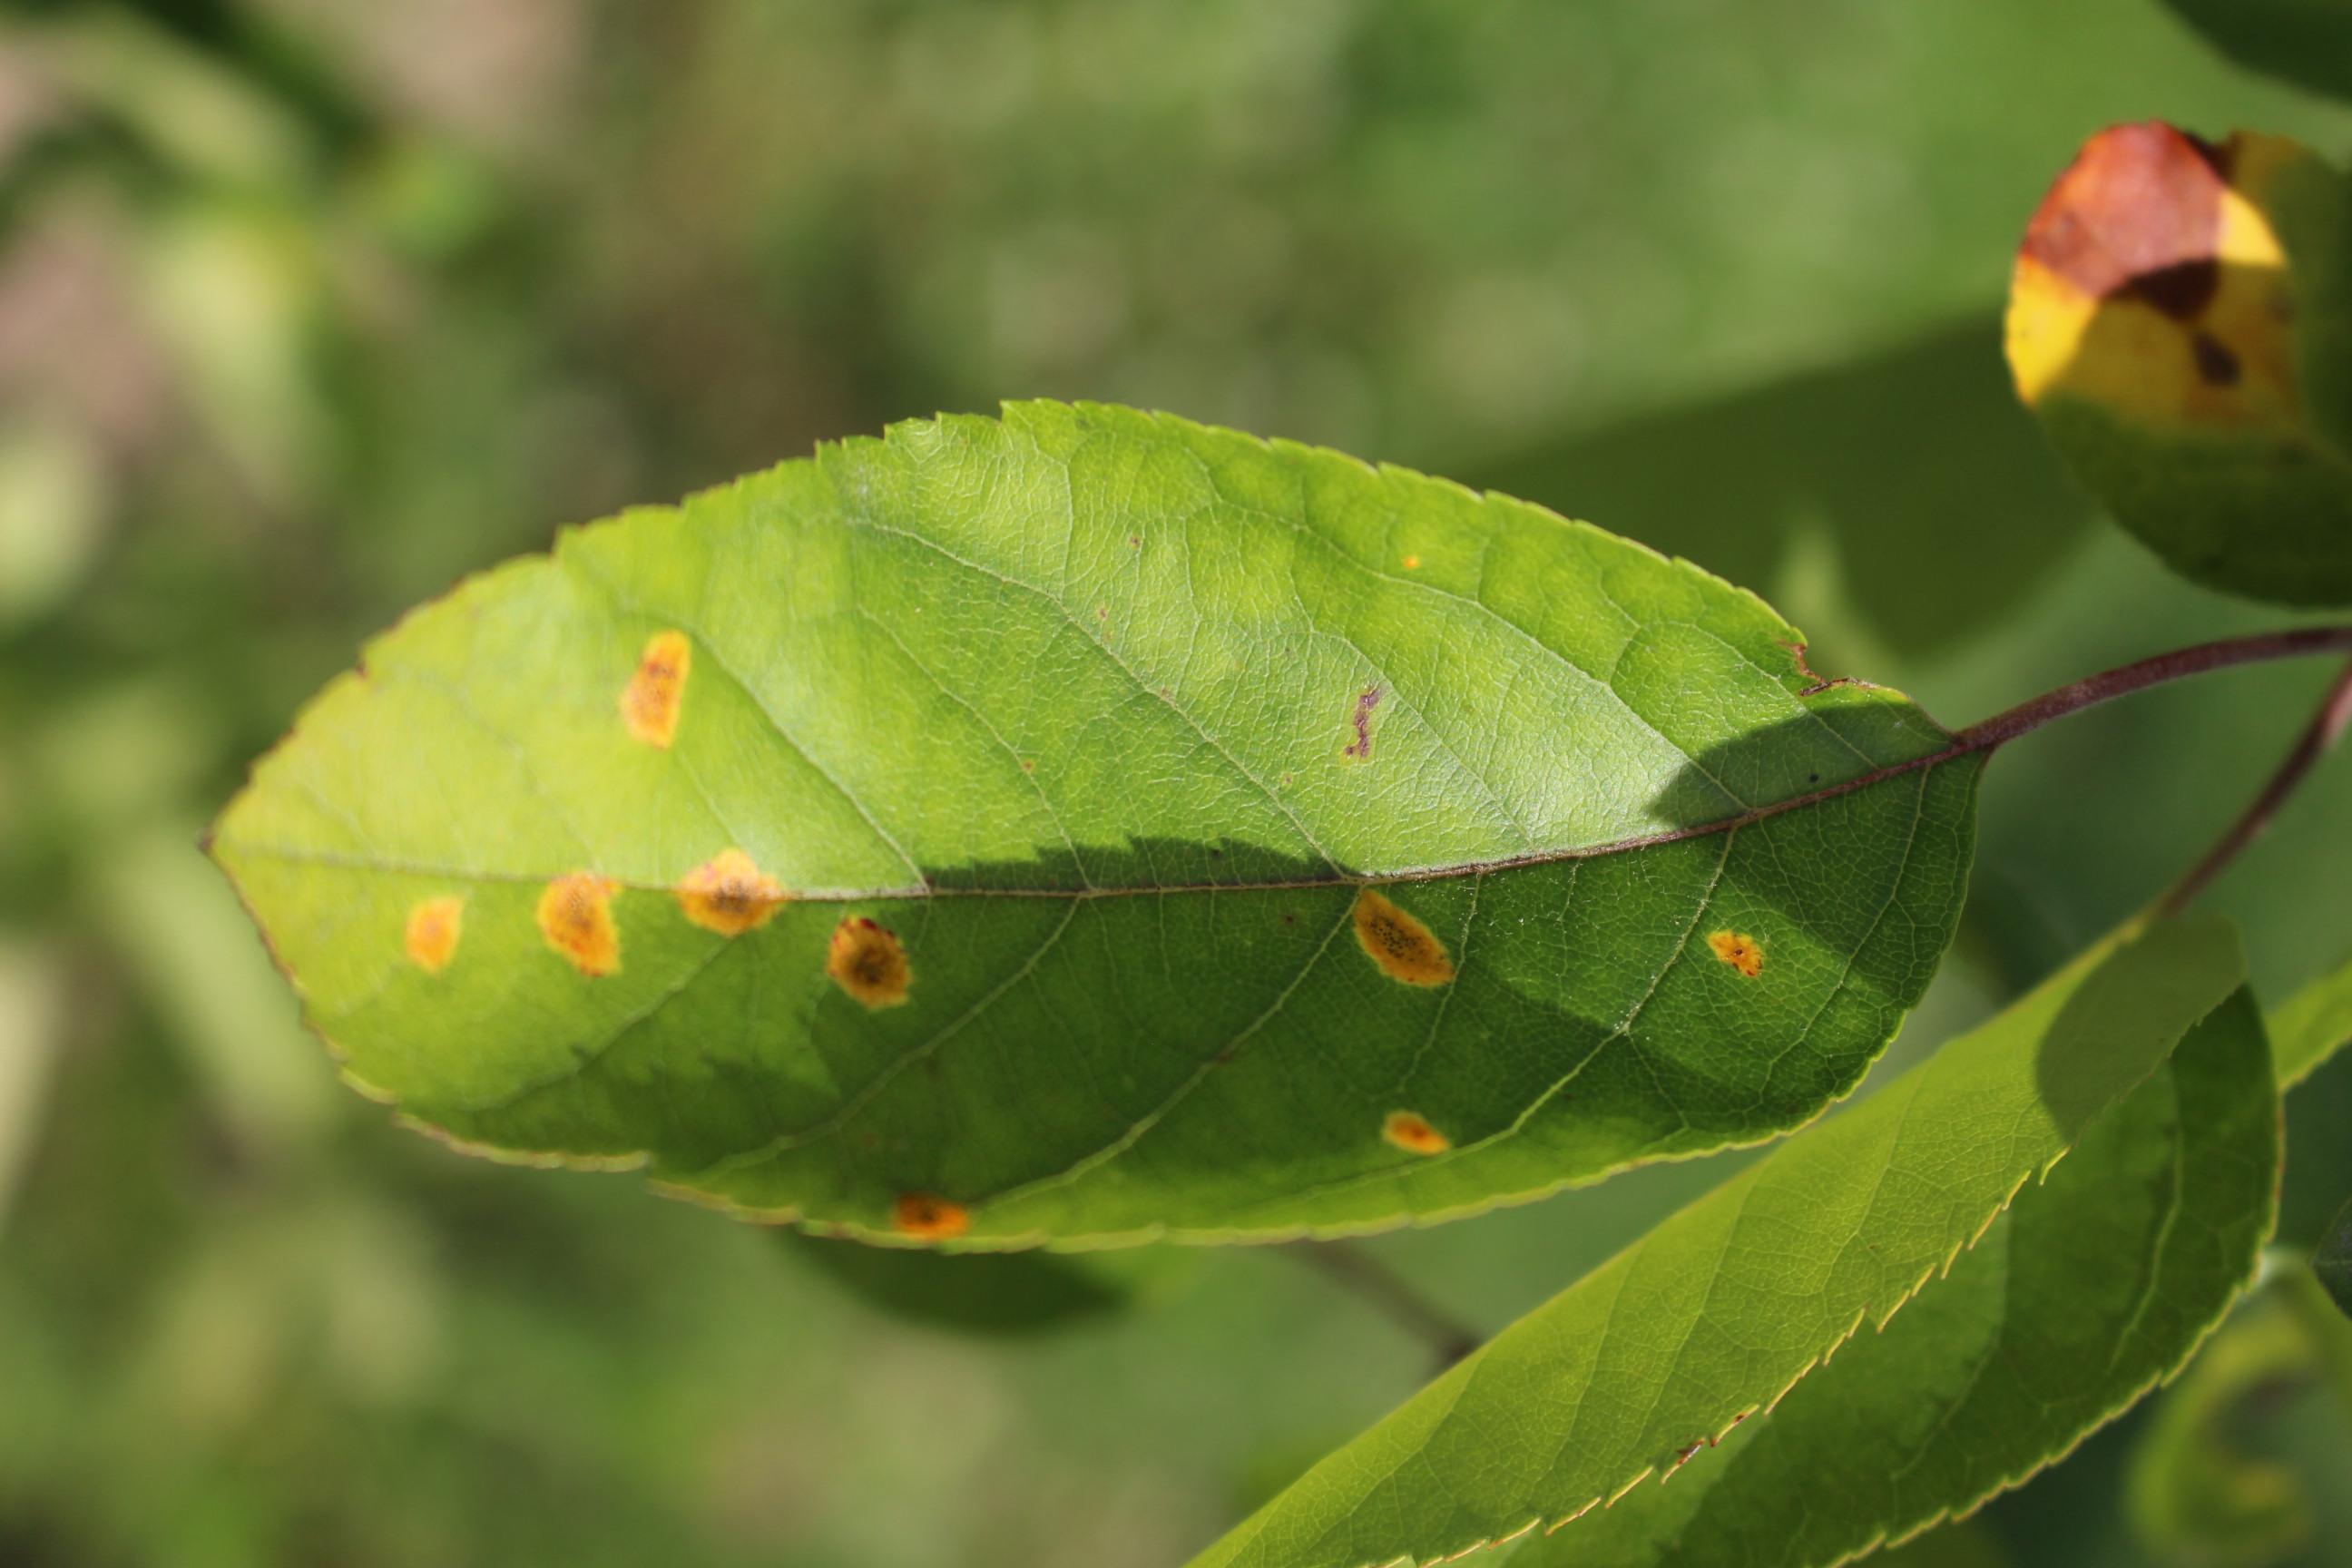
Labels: rust